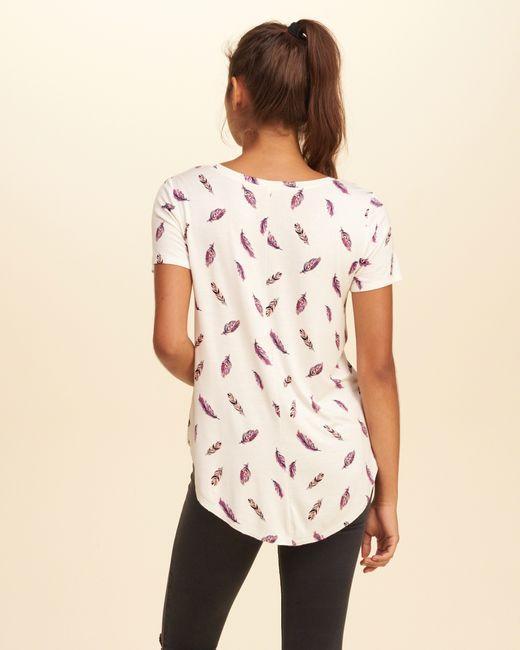
damen Bluse Top bedruckter Halbarm